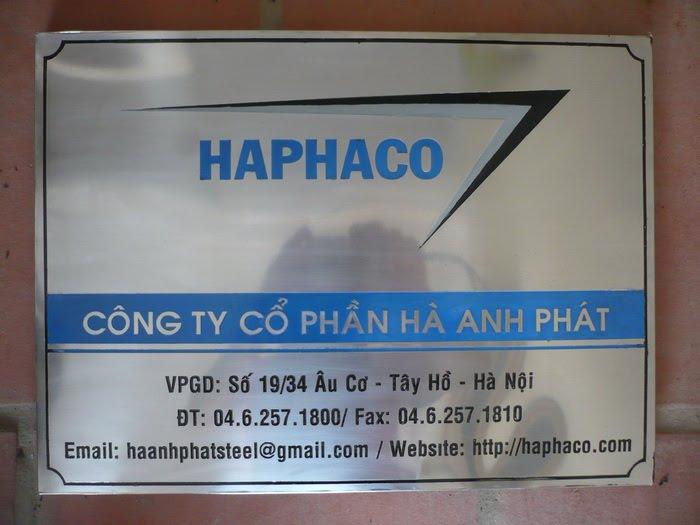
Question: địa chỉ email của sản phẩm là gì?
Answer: haanhphatsteel@gmail. com